Imke Duplitzer

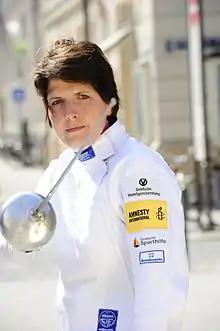
Duplitzer in 2011

Imke Duplitzer (born 28 July 1975 in Karlsruhe) is a German épée fencer. Imke is a four time Olympian (2000, 2004, 2008, and 2012) where she placed 10th, 5th, 5th, and 29th respectively (in the individual competition). She also fenced in three team events at the Olympics, and at the 2004 Summer Olympics she won the silver medal in the team épée competition with Britta Heidemann and Claudia Bokel.